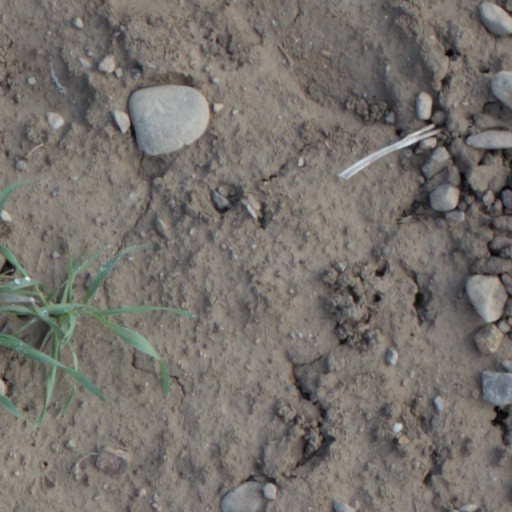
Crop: wheat